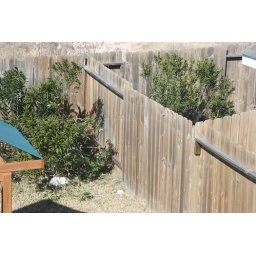
Black cat on the fence sees white cat under the bush, and I see them both.